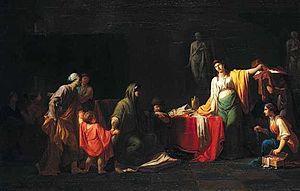
Cornelia est la fille du Scipion l'Africain vainqueur d'Hannibal Barca et la mère des Gracques dont les actes politiques ont eu un si grand retentissement sur l'histoire de Rome.